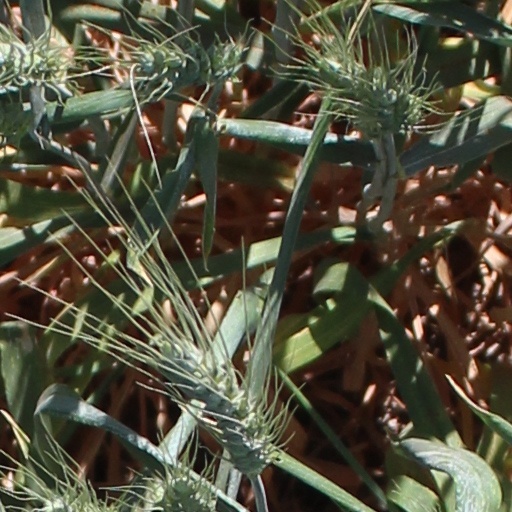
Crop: wheat